Paducah–McCracken County Riverport

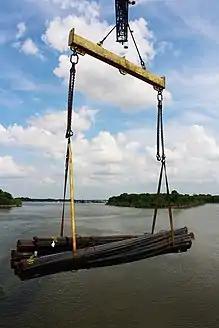
Rebar lifted by the Linden Comansa Crane at the Paducah-McCracken County Riverport Authority above the Tennessee River

The Paducah–McCracken County Riverport Authority has 48 total acres of space and 2,300 cumulative feet of river frontage on the banks of the Tennessee River. The Port boasts on-site warehouse capacity exceeding 14,000 tons, outside storage yards and complete fleeting and switching services are available. These features make Paducah an attractive – and economical – site for warehousing and distributing a wide variety of products.